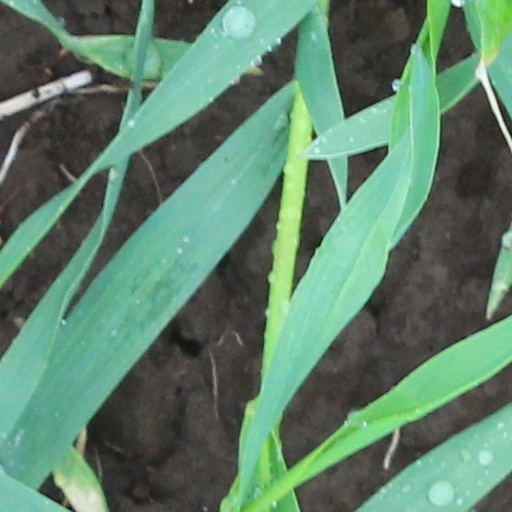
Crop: wheat